No Time for Sergeants (The United States Steel Hour)

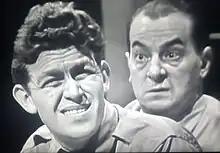
Andy Griffith ("left)" and Harry Clark

"No Time for Sergeants" was an American television play that was broadcast by the American Broadcasting Company (ABC) on March 15, 1955, as part of the television series, "United States Steel Hour". The production starred Andy Griffith who made his television debut in the production. The production was nominated for Emmy Awards for best program of the year and for Alex Segal as the best director in a live series.